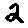
Label: 2